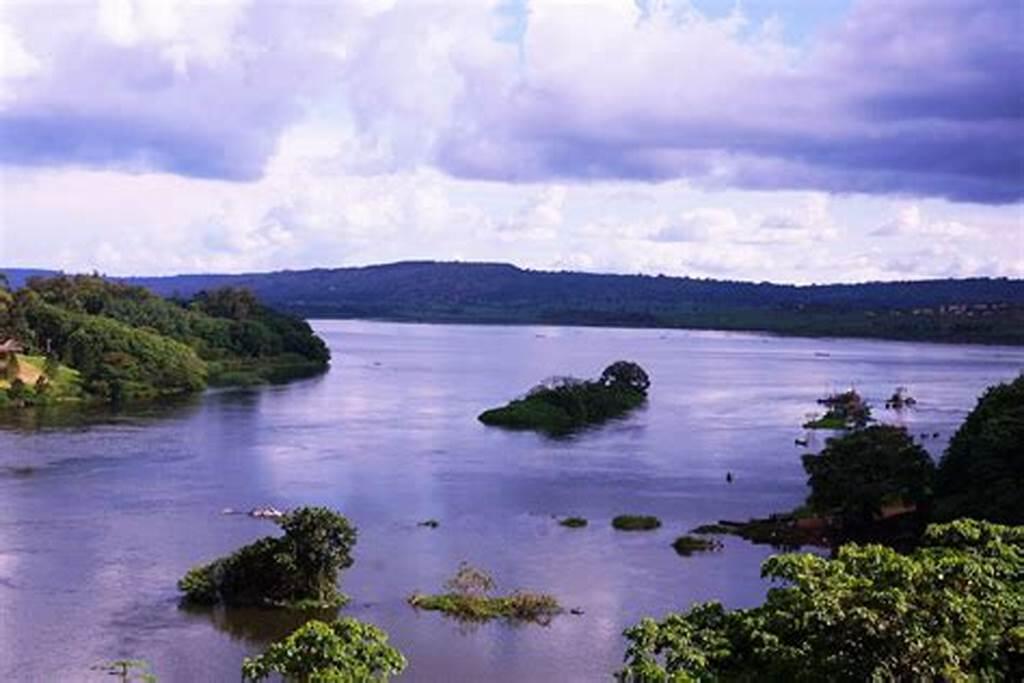
Mandhari ya kuvutia yenye maji, milima na uoto wa kijani kibichi chini ya anga lenye mawingu kiasi, huu ni mfano bora wa mandhari ambayo huonyesha uzuri wa mazingira. Mandhari ya asili ni muunganiko wa vipengele vinavyoonekana katika eneo la ardhi kwa mfano: milima, mabonde, mito na miti.